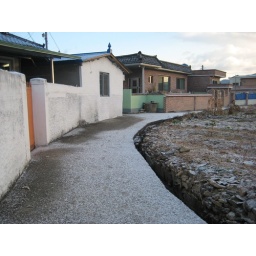
Snow in front of my door (the orange one).!!